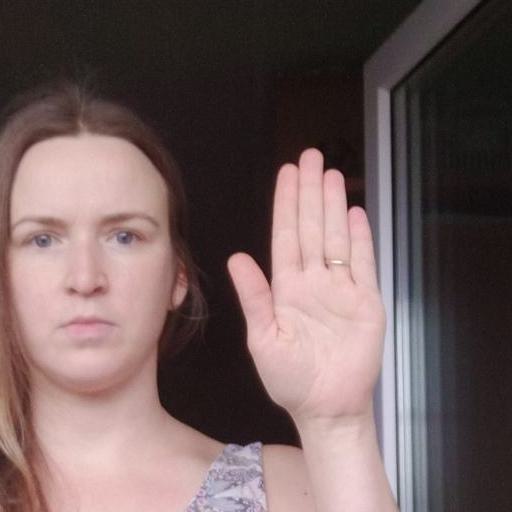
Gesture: stop